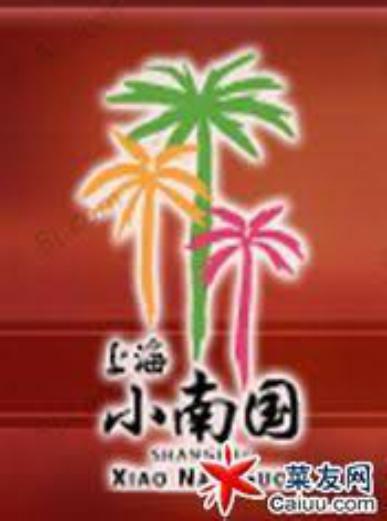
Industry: Food